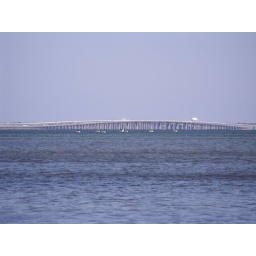
white pelican flock flying below the bridge